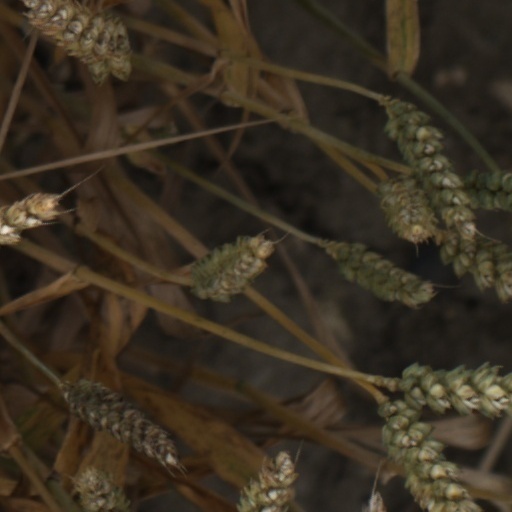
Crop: wheat